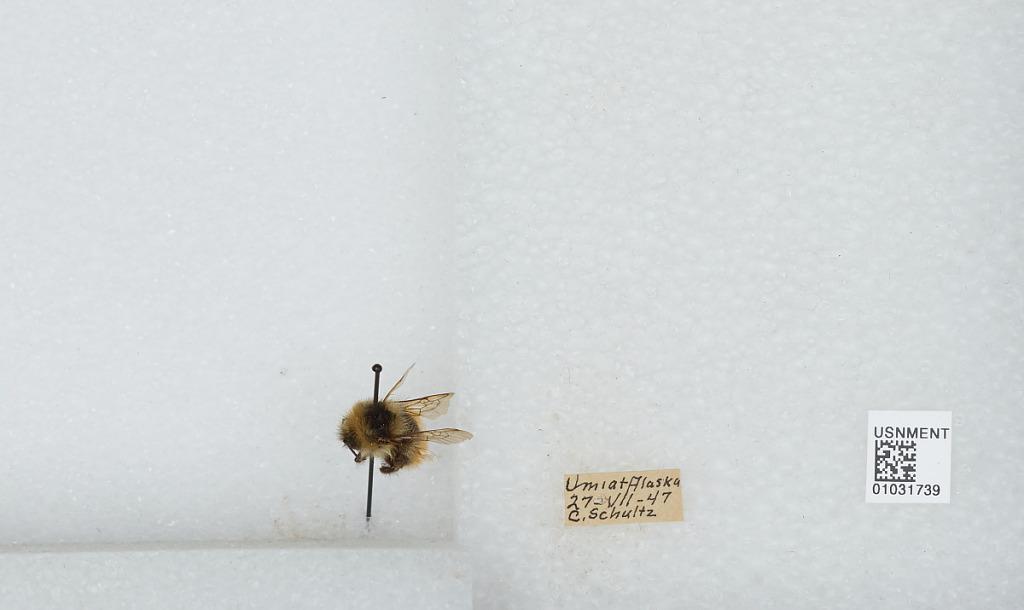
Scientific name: Bombus (Pyrobombus) sylvicola Kirby
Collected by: C. Schultz
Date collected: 1947-7-27
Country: United States
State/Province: Alaska
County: North Slope
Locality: Umiat
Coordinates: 69.3669, -152.144